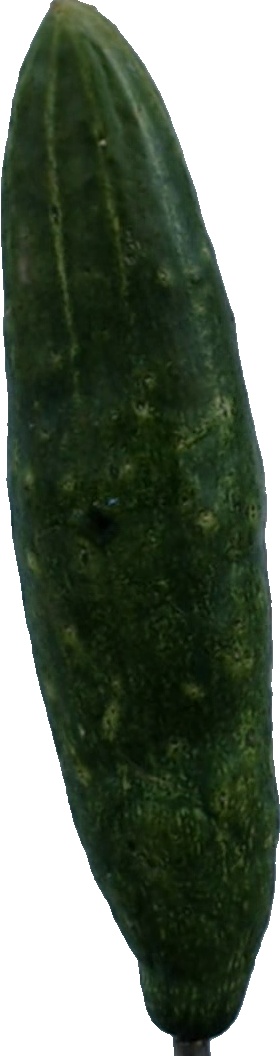
Label: cucumber_3